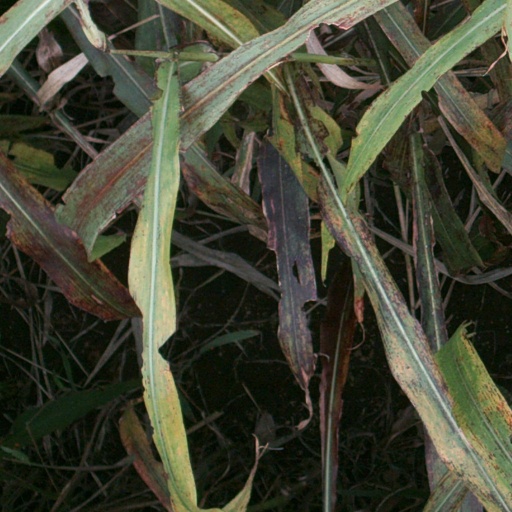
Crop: sorghum